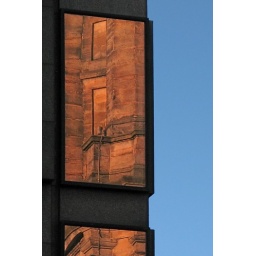
1890s Glasgow tenement reflected in 1990s office windows